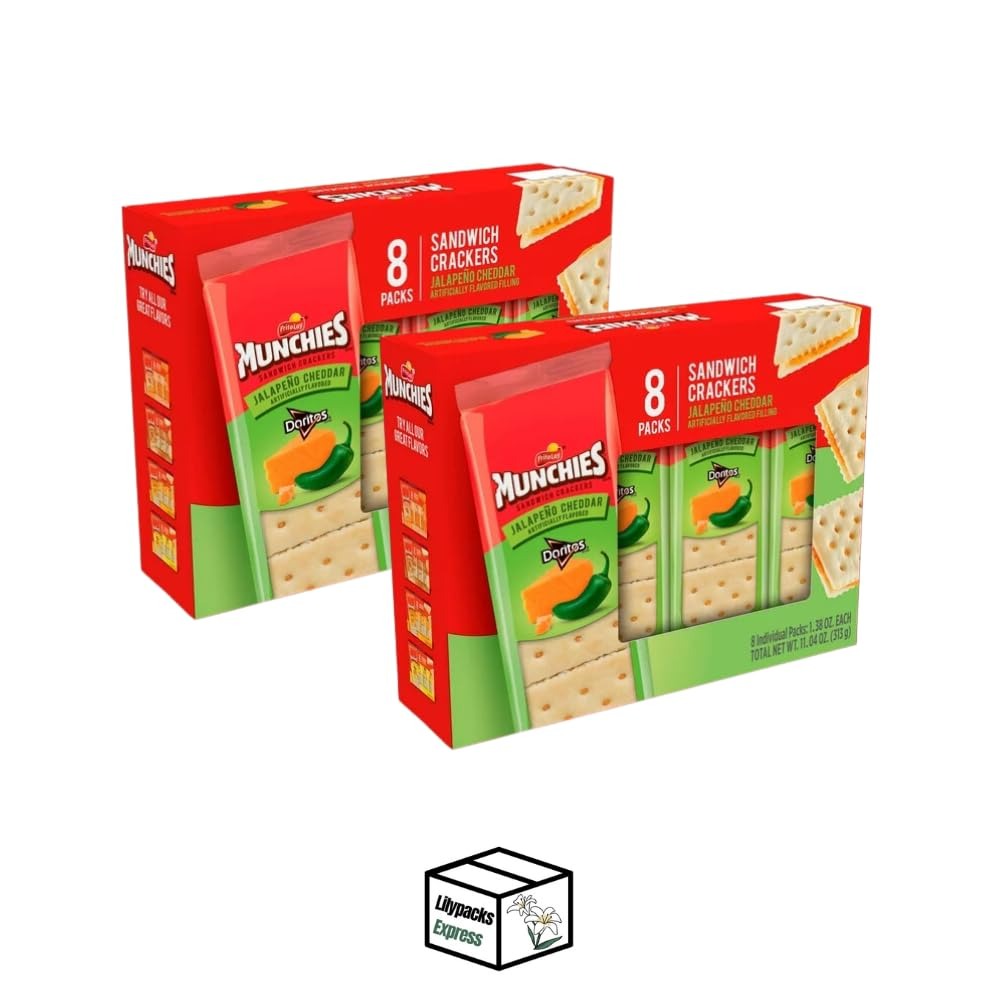
Item Name: Munchies Sandwich Crackers | 2 Packs | 11.04 oz | 96 total individual crackers | Bundled by Lilypacks Express (Jalapeno Cheddar)
Bullet Point 1: cracker
Bullet Point 2: Item weight : 1.38 pounds
Value: 22.04
Unit: Ounce

Price: 23.89